Muzaffar Shah II

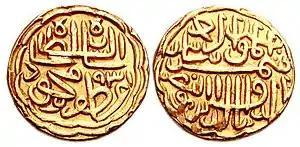
Coinage of Shams al-Din Muzaffar Shah II (1511-1525).

Shams-ud-Din Muzaffar Shah II or Muzafar II, born Khalil Khan, was a Sultan of the Muzaffarid dynasty, who reigned over the Gujarat Sultanate from 1511 to 1526. He was the eldest son of Sultan Mahmud Begada.